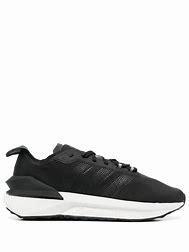
Brand: Adidas
Model: Avryn